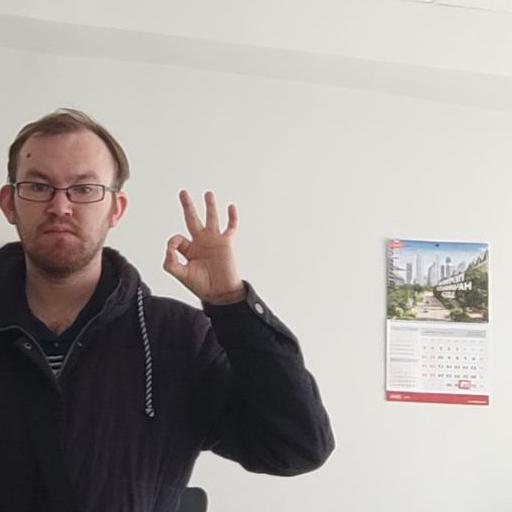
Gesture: ok